Port Harcourt

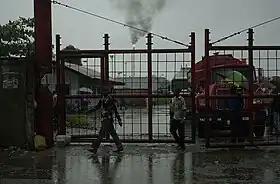
The Port Harcourt Refining Company Ltd, Alesa Eleme.

The main city of Port Harcourt is the Port Harcourt City in the Port Harcourt local government area, consisting of the former European quarters now called Old GRA and New Layout areas. The urban area (Port Harcourt metropolis), on the other hand, is made up of the local government area itself and parts of Obio-Akpor and Eleme accordingly. Port Harcourt, which is the current capital of Rivers State, is highly congested as it is the only major city of the state. In 2009, a law was passed by the Rivers State House of Assembly and Governor Amaechi's administration to spread development to the surrounding communities as part of the effort to decongest the Port Harcourt metropolis. The Greater Port Harcourt region, spans eight local government areas that include Port Harcourt, Okrika, Obio-Akpor, Ikwerre, Oyigbo, Ogu–Bolo, Etche and Eleme. Its total population was estimated at 2,000,000 as of 2009, making it one of the largest metropolitan areas in Nigeria. But that number has greatly increased according to recent studies.